White Shirts Society

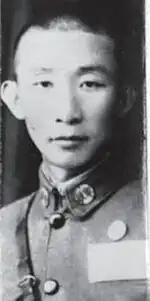
Yeom Dong-jin, upon his 1935 graduation from the Military Academy. One of two known photos of him, .

Yeom Dong-jin was among the Koreans who went into exile in China and aligned themselves with the KPG and KMT. In 1934, he enrolled in a joint KPG–KMT course for Korean independence fighters at the Luoyang Military Academy, and trained as a guerrilla. It is during this period when Yeom came into close contact with Kim Ku, one of the administrators of the course. After a scandal emerged in which Kim was accused of embezzling funds, Yeom became a prominent critic of Kim.